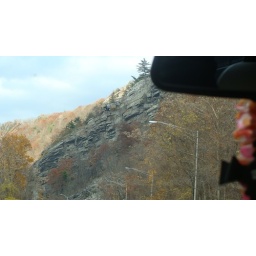
mountains on i-80 by delaware water gap